Tactics and methods surrounding the 2019–2020 Hong Kong protests

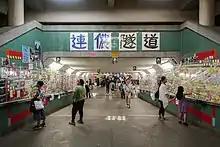
A tunnel near the Tai Po Market MTR station, dubbed as the "Lennon Tunnel."

The original Lennon Wall was set up in front of the Hong Kong Central Government Offices staircase. During the months of June and July 2019, Lennon Walls covered with post-it note messages for freedom and democracy have appeared throughout Hong Kong. Citizens also plastered Lennon Walls with various protest posters and arts to draw people's attention to the protests.